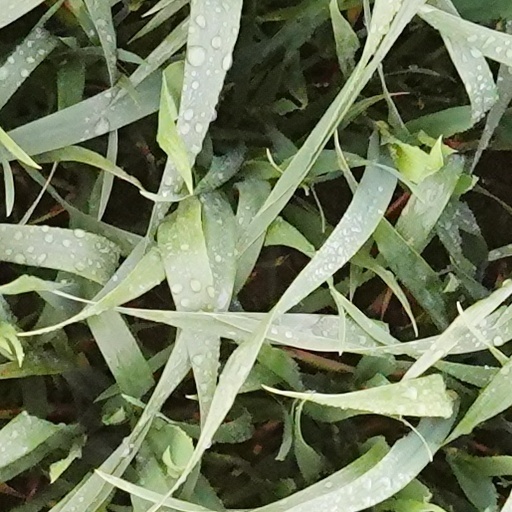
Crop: wheat